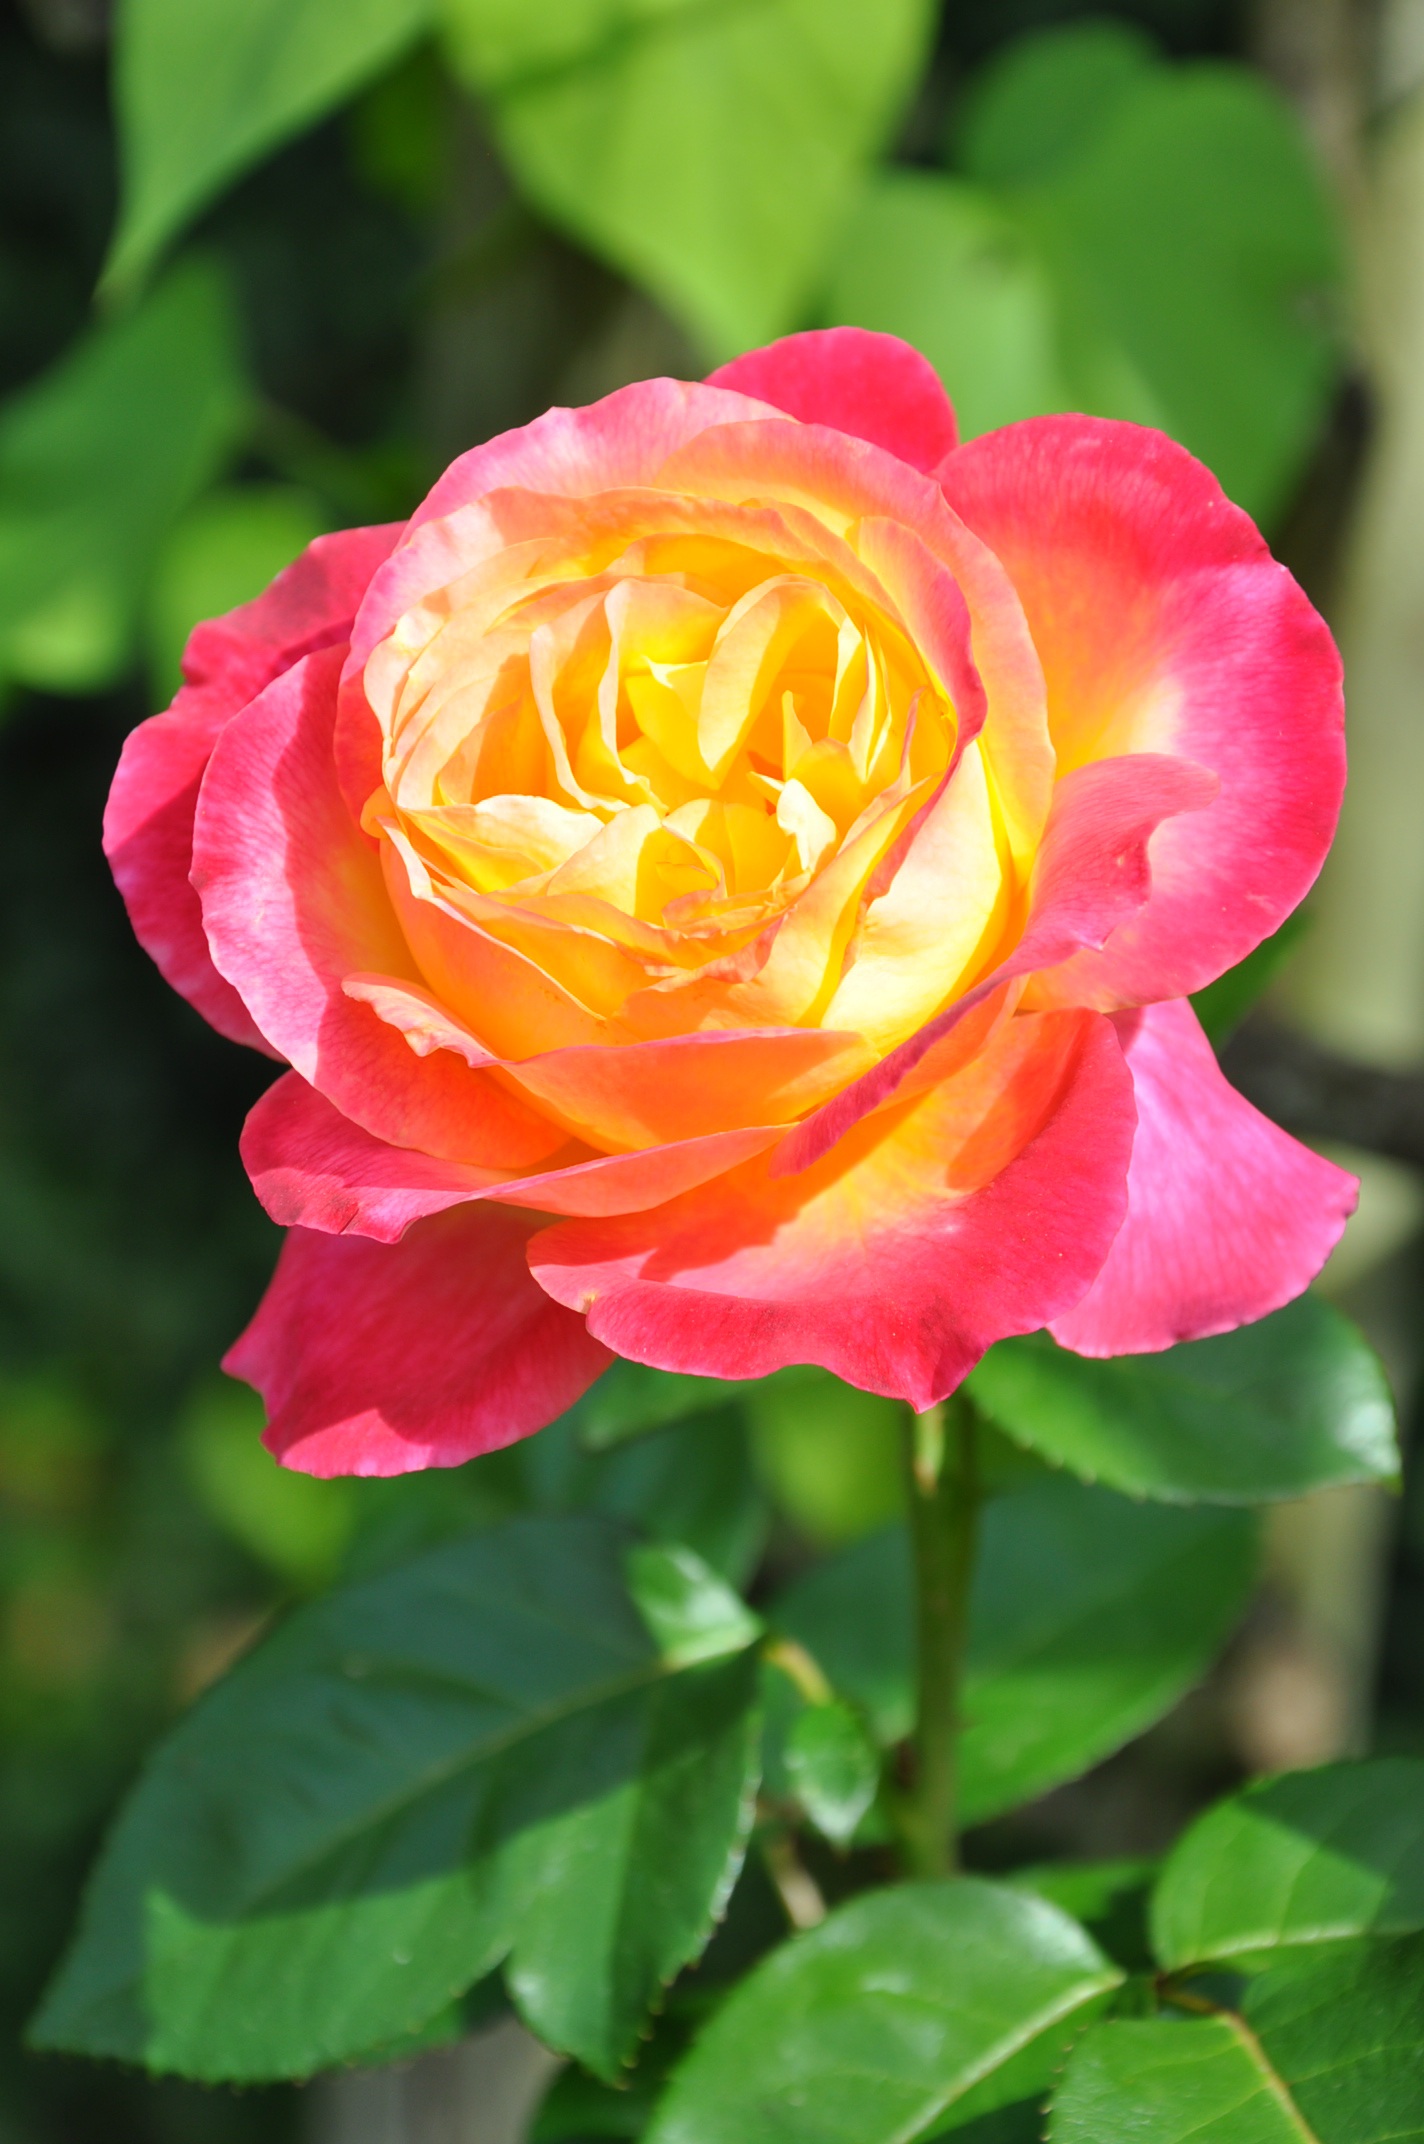
plant, flower, petal, rose, red, slope, color, garden, pink, flora, floribunda, macro photography, pink flowers, rosebush, flowering plant, garden roses, rose family, red roses, yellow cener, land plant, rosa centifolia, rose order, austrian briar